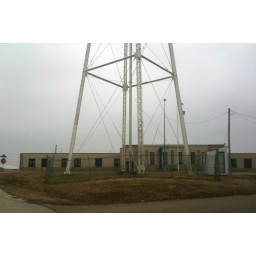
Aftermath of &amp;quot;Ice Storm 2010.&amp;quot; Asher, Okla. Ice brought down fence around water tower.